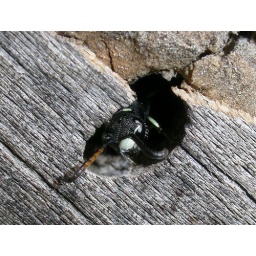
A male inspecting holes in a tree trunk.